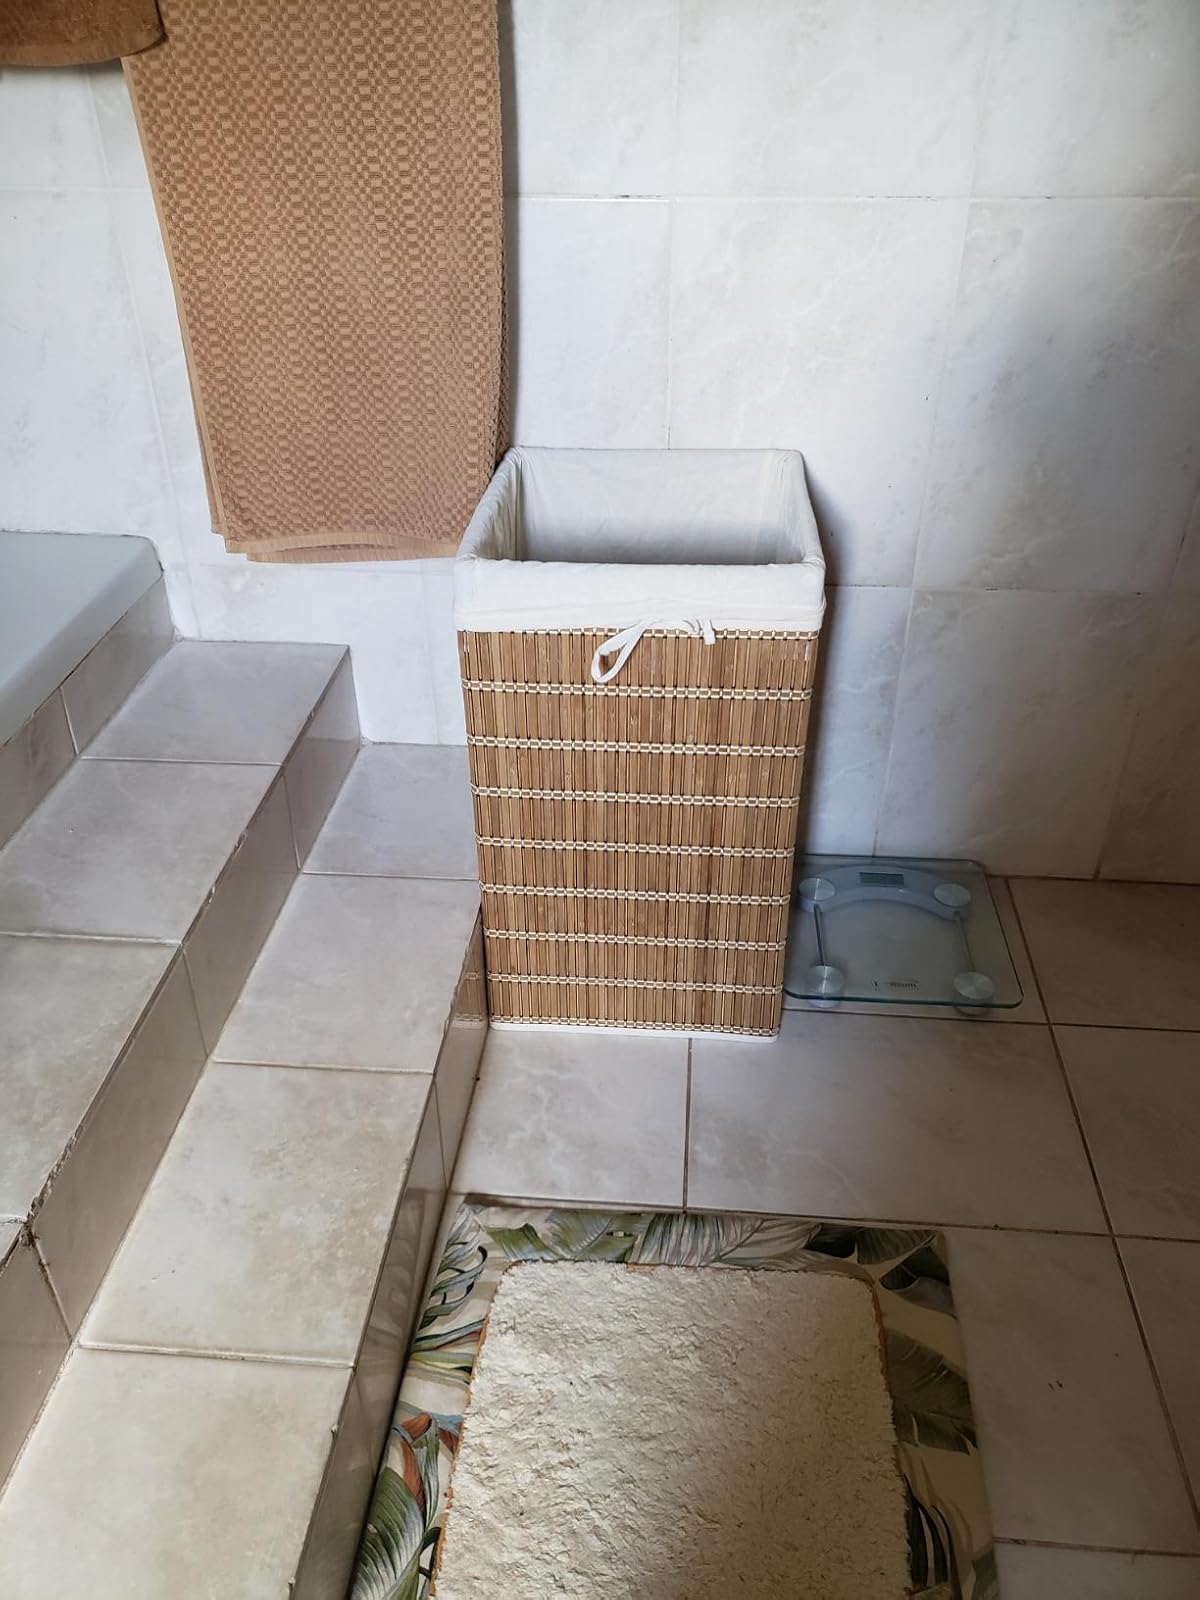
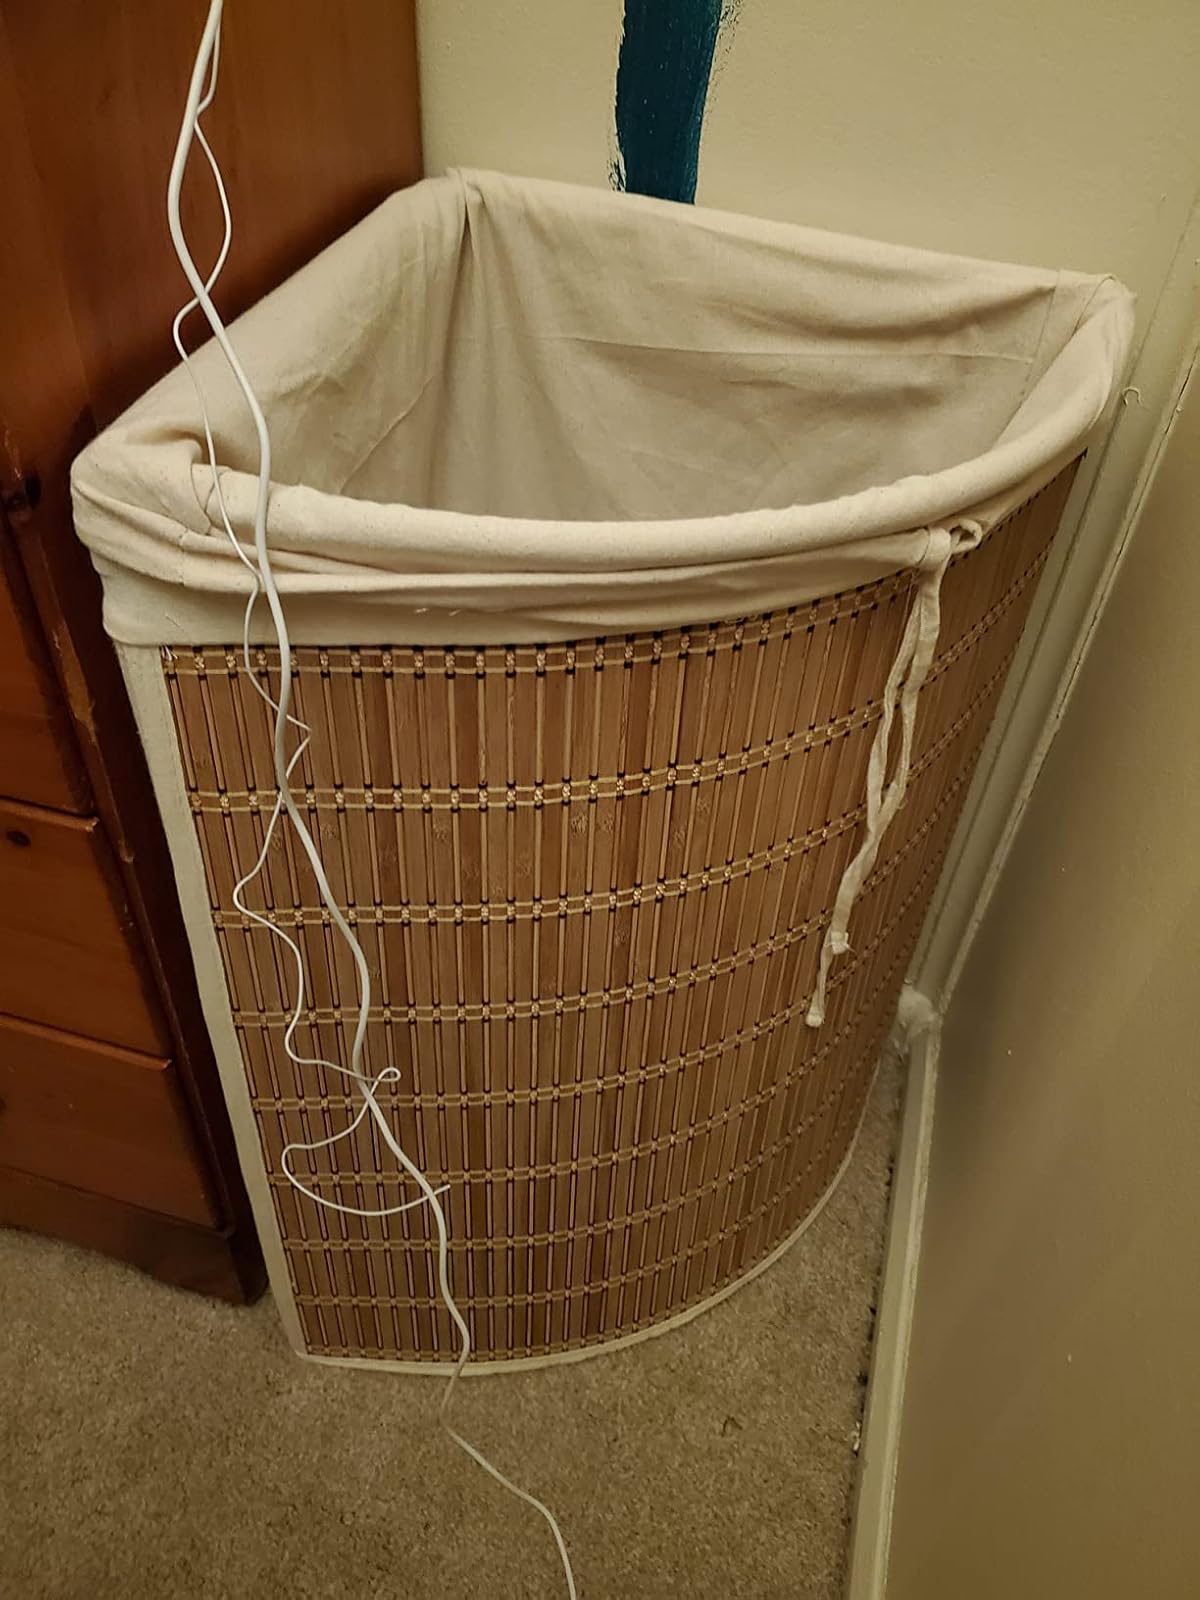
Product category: items_hamper
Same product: no